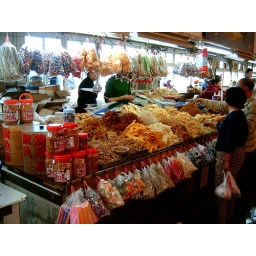
At the fish market in Taichung, Taiwan. Enhanced in iPhoto.